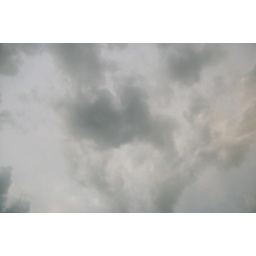
storm clouds over the house